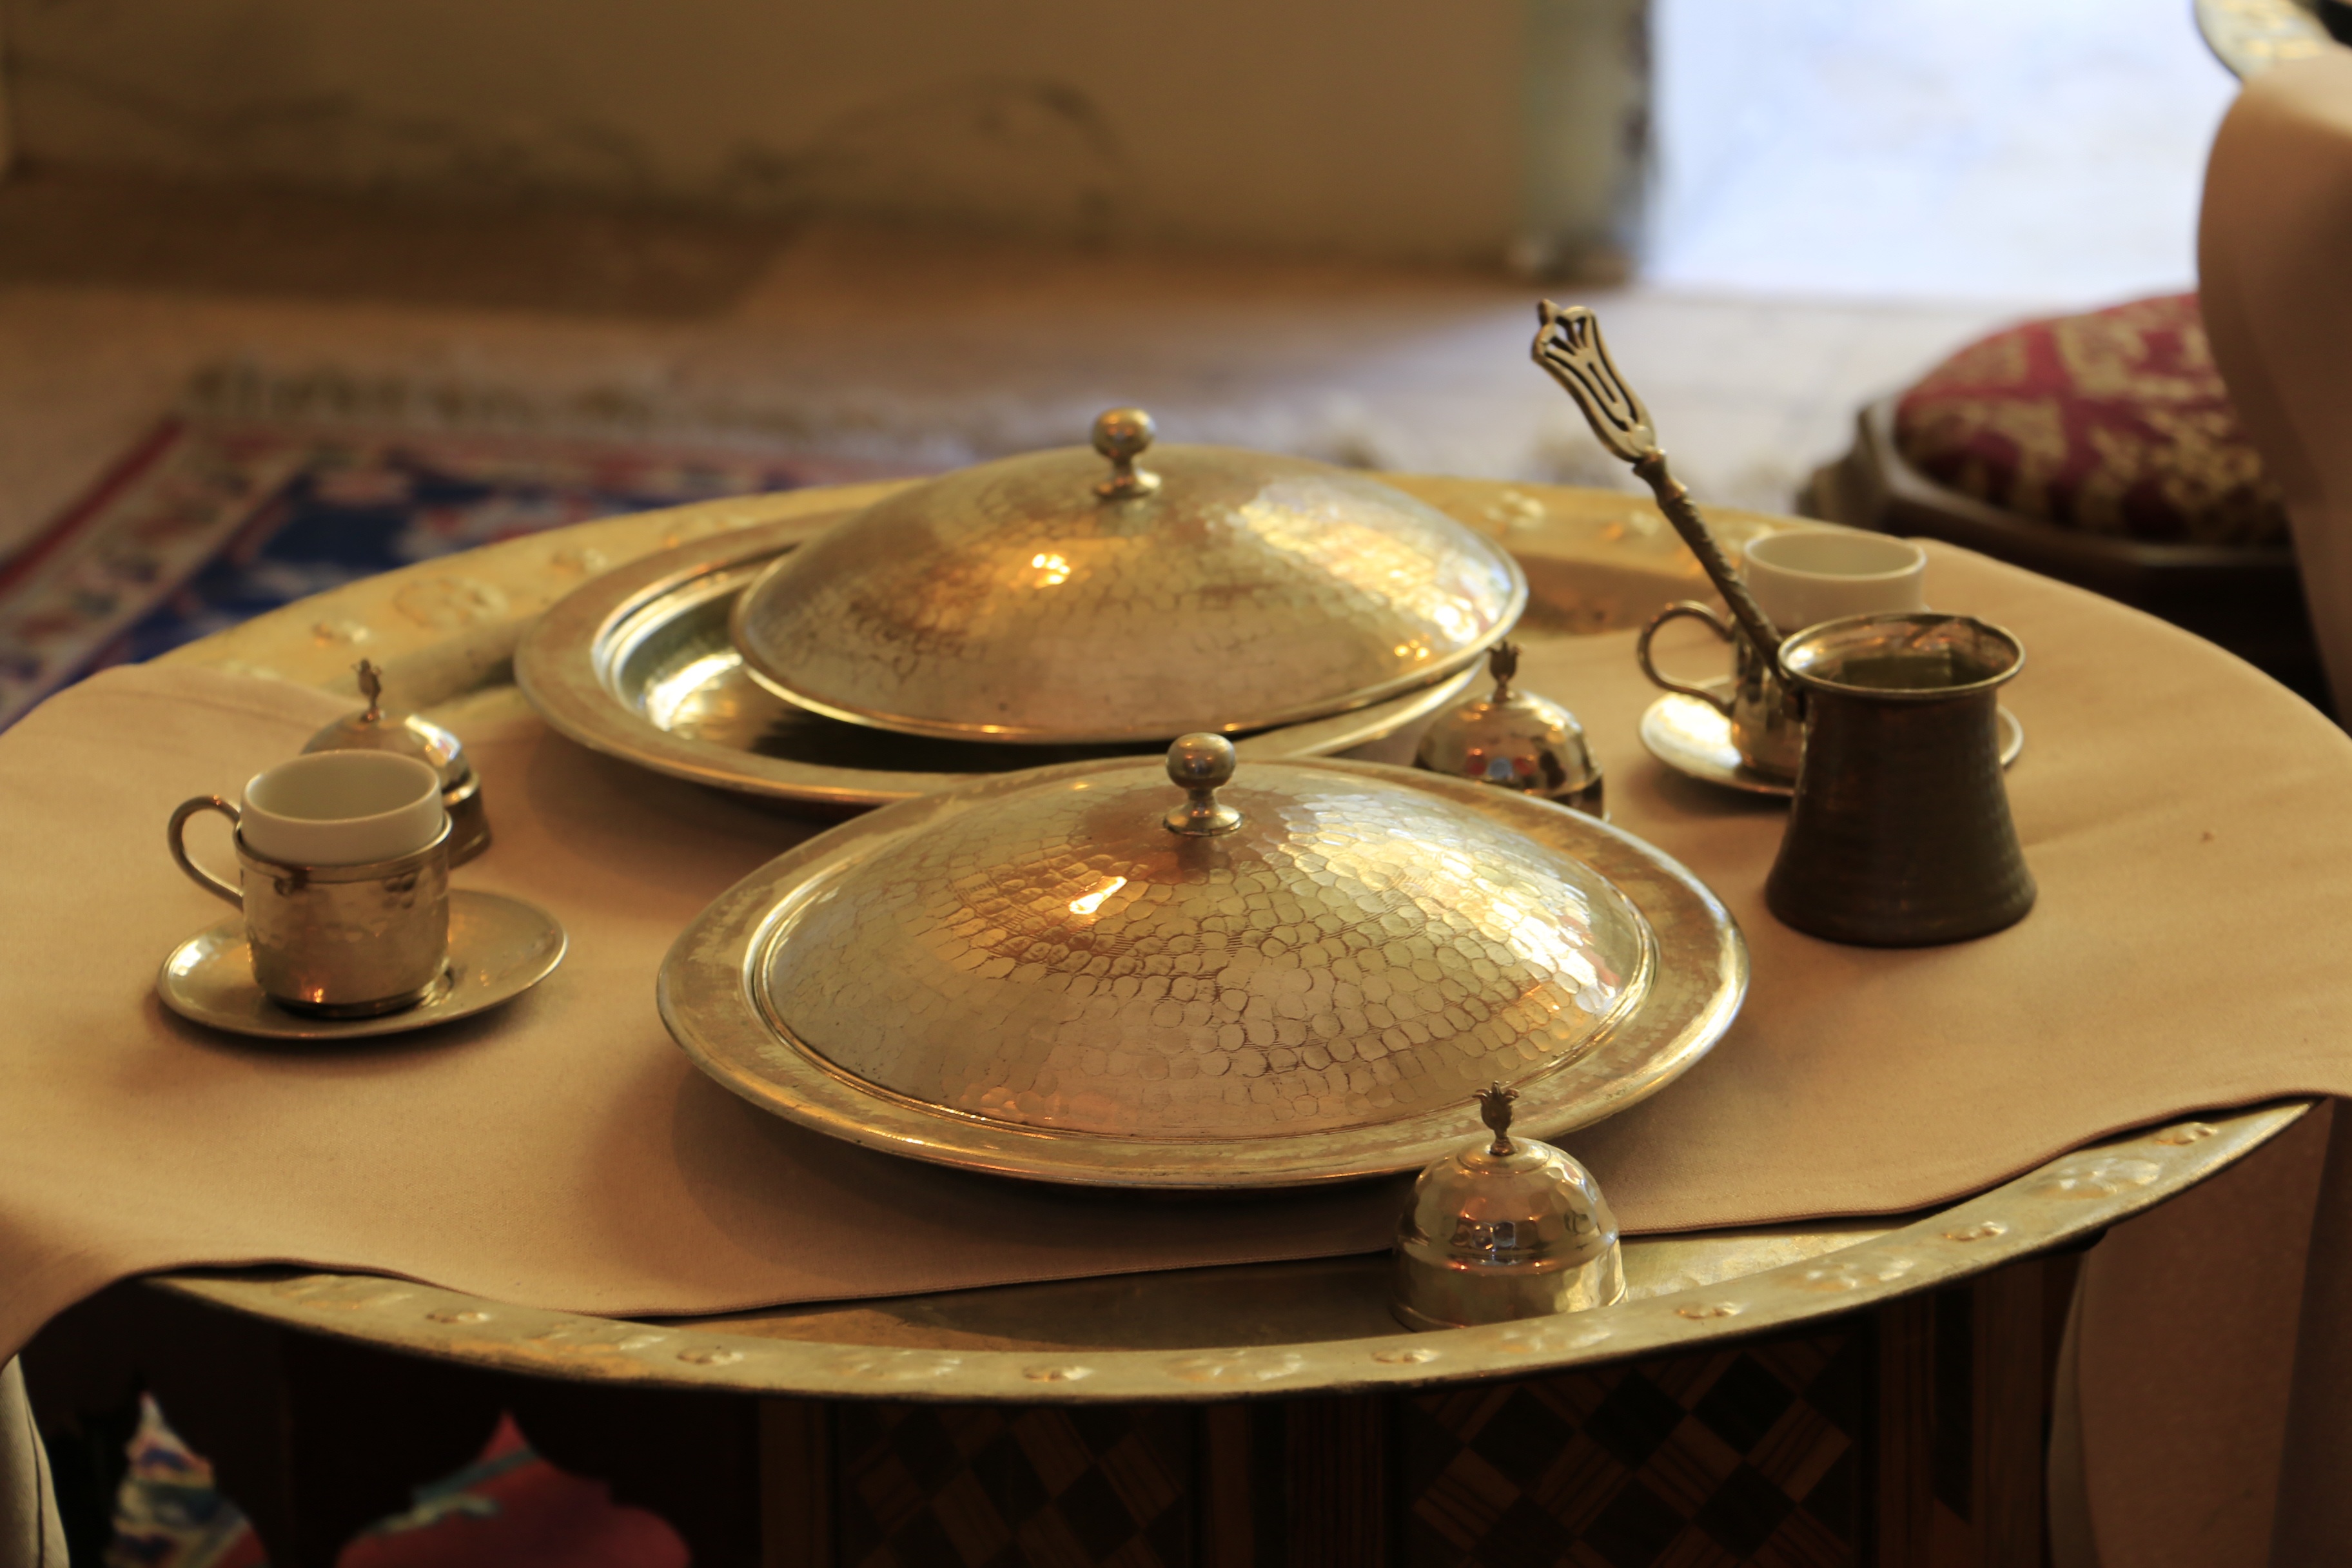
table, coffee, wood, cup, food, metal, plate, kitchen, musical instrument, on, cups, history, drums, shape, plates, ottoman, dining table